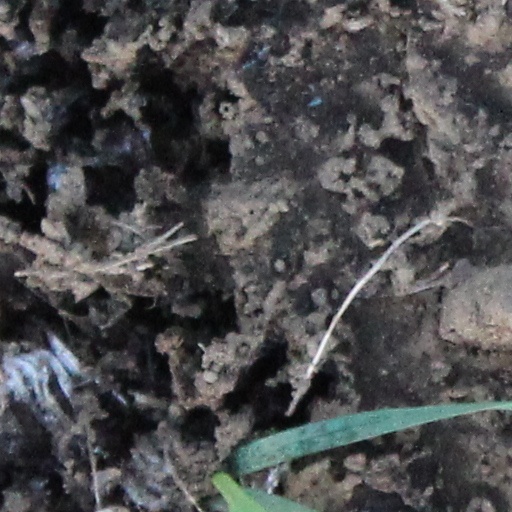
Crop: wheat